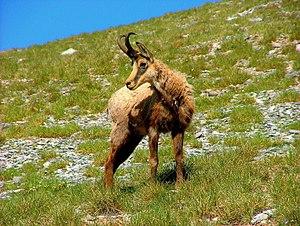
Le mont Olympe est la plus haute montagne de Grèce, avec un sommet à 2 917 mètres, appartenant à la chaîne du même nom. L'Olympe est traditionnellement le domaine des dieux de la mythologie grecque. Il fait partie des 24 parcs nationaux de Grèce.